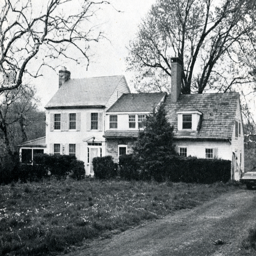
the home of school and family